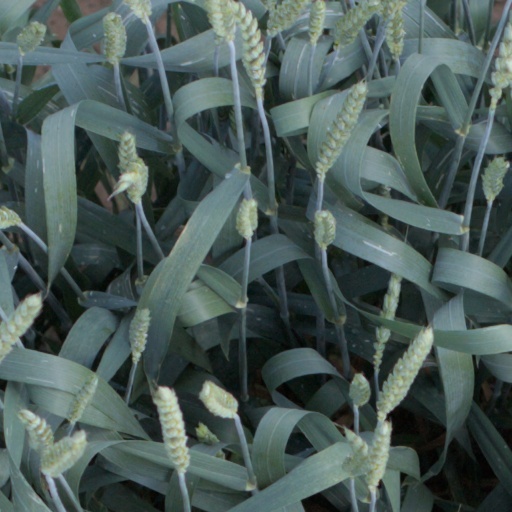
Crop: wheat